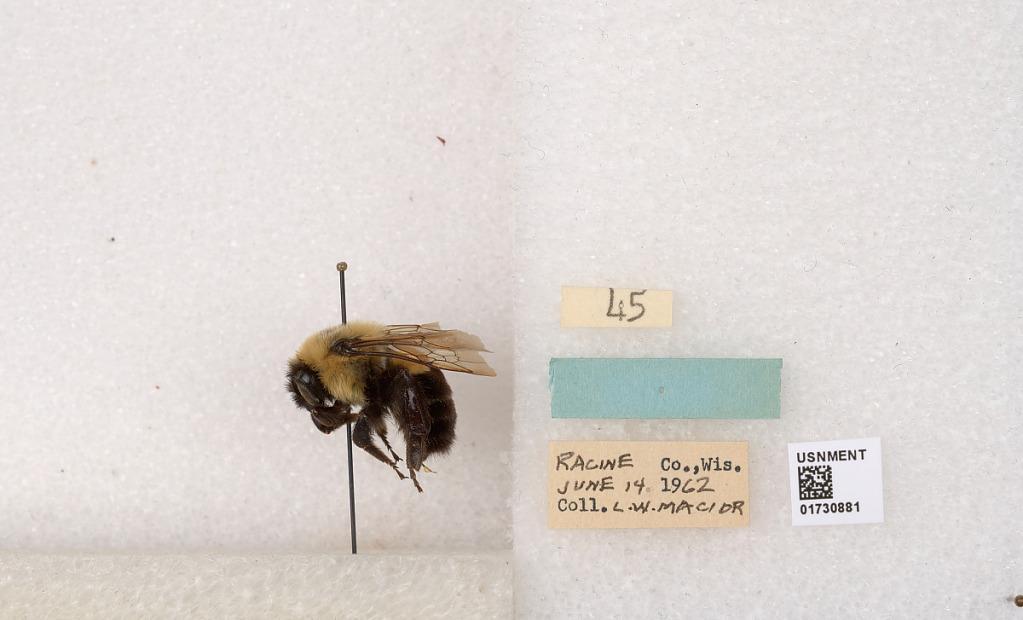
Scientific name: Bombus impatiens Cresson
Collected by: L. Macior
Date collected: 1962-6-14
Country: United States
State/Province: Wisconsin
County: Racine
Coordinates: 42.7299, -87.8123